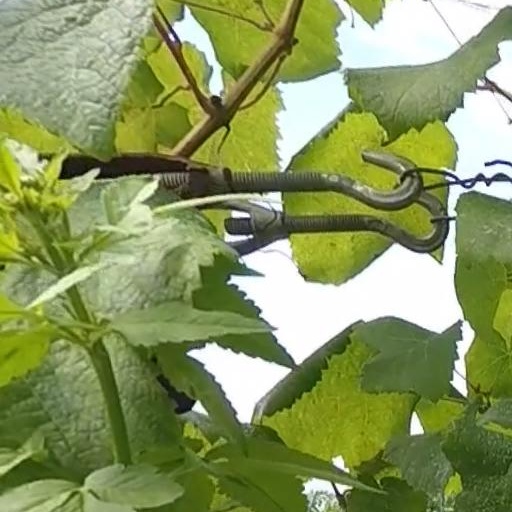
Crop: grape